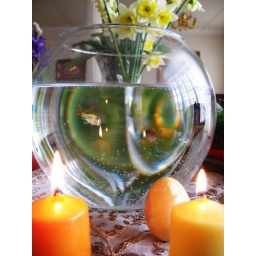
haft-sin in golden fish global reflex..... Iranian new yaer starts,when Spring starts....